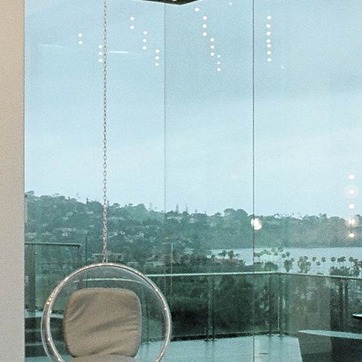
Material: glass